King's Own Scottish Borderers

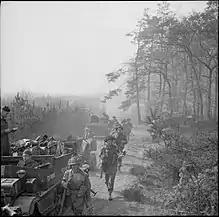
Universal Carriers and infantrymen of the 6th Battalion, King's Own Scottish Borderers move forward after crossing the Rhine, 25 March 1945.

During the Home Rule Crisis in 1914, the 2nd Battalion was stationed in Dublin as part of 13th Brigade in the 5th Division.